Upper Chattahoochee Riverkeeper

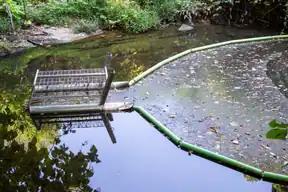

The technical programs include patrolling the watershed’s rivers and lakes, responding to citizen hotline calls and other reported problems, and monitoring water quality. CRK's Neighborhood Water Watch program works to assess and improve urban water quality for communities around the Chattahoochee. Community groups, citizens, and students gather water samples from local tributaries and deliver them to CRK conductivity, turbidity, and "E. coli" testing.